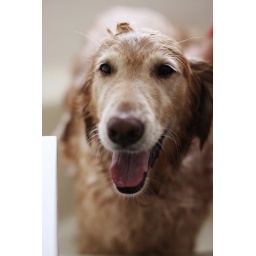
Simba was a big boy and jumped in the tub all by himself.